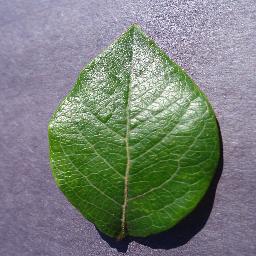
Label: Blueberry___healthy